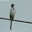
Label: bird